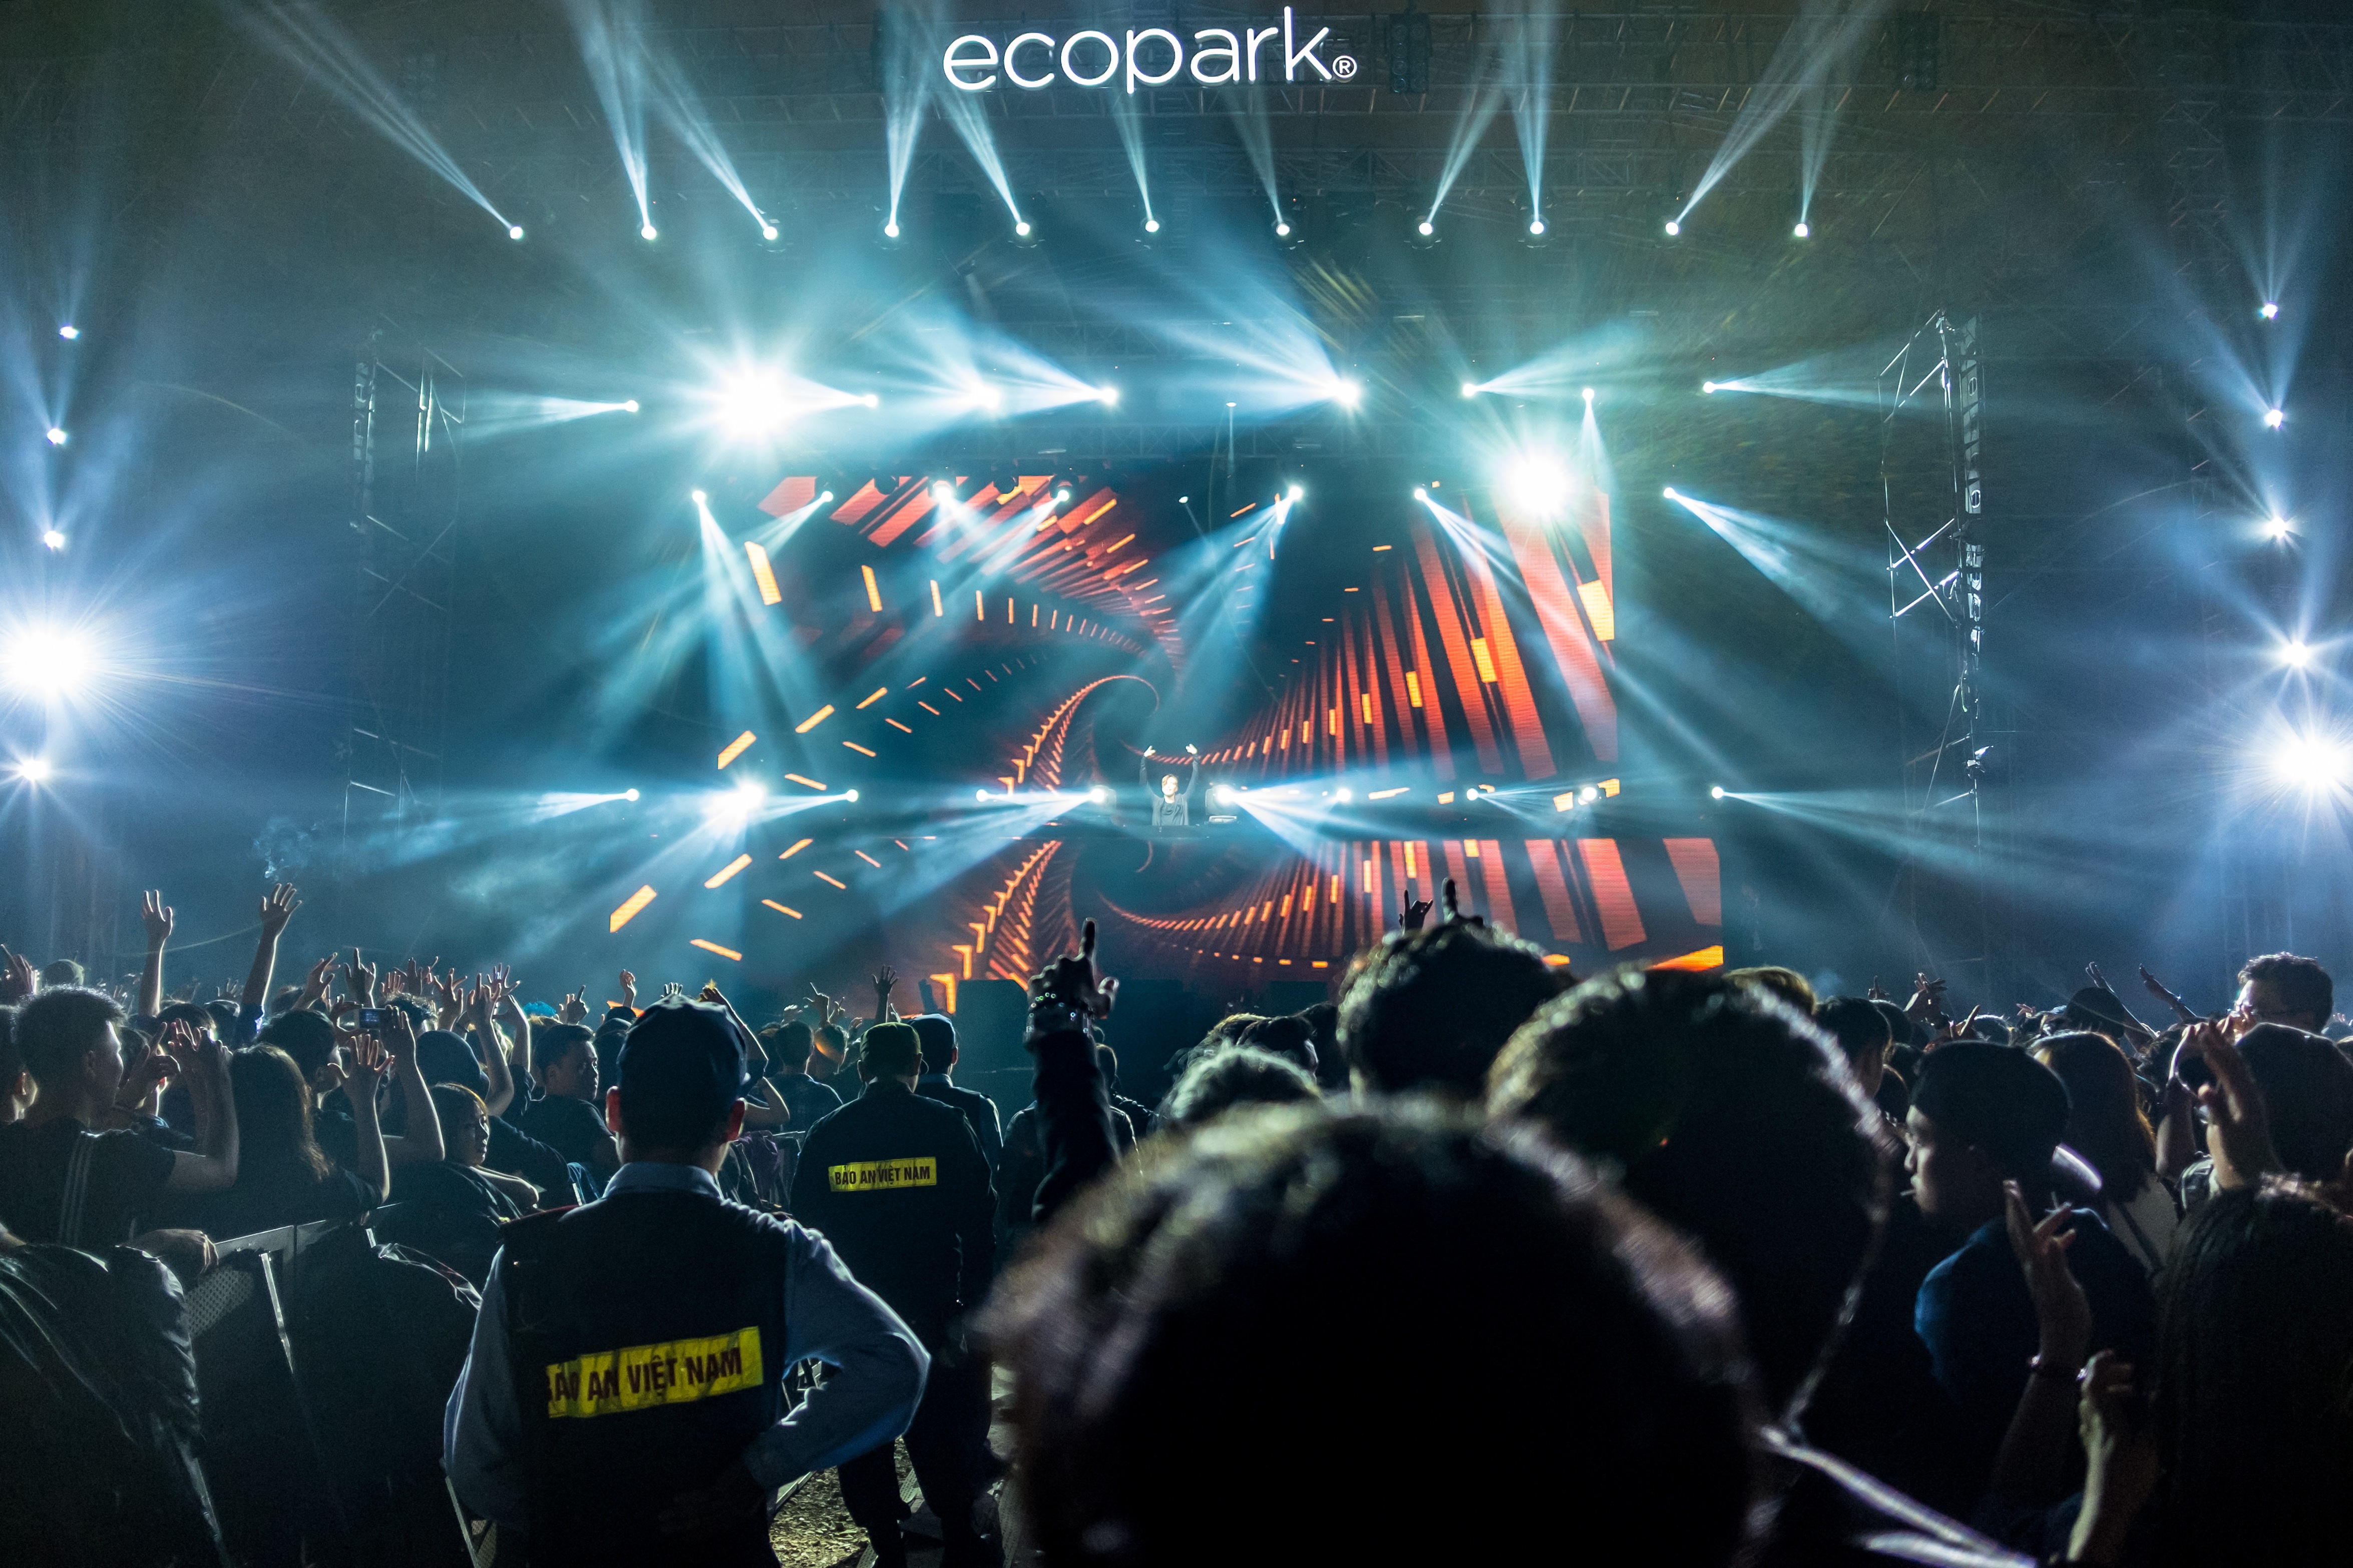
music, light, people, sky, night, crowd, motion, celebration, concert, singer, band, audience, darkness, club, musician, rave, world, energy, festival, lights, stage, fete, performance, party, dancing, event, entertainment, special effects, rock concert, computer wallpaper, music venue, public event